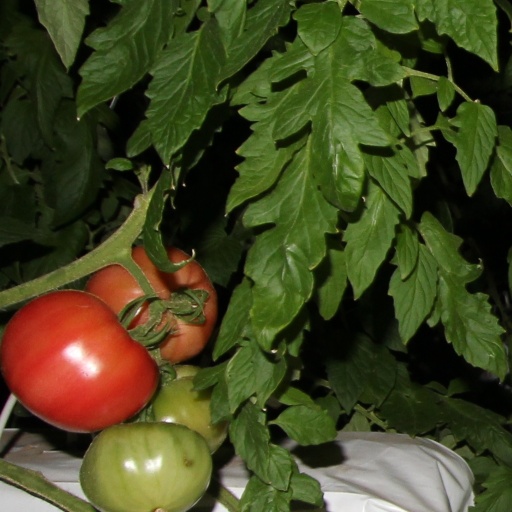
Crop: tomato